Red Hook Houses

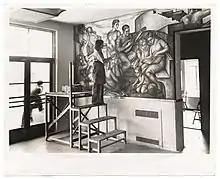
Marion Greenwood working on a fresco mural titled, "Planned Community Life" for the Red Hook Houses, 1940.

Land for the Red Hook Houses was acquired by condemnation starting in May 1938. The Red Hook Houses were designed by architect Alfred Easton Poor with landscaping by Charles N. Lowrie. Construction was completed on the 40-acre, $13 million project on November 20, 1939. Upon completion, the development was heralded as a modern living residence with fireproofing; modern kitchen, bathroom, and laundry facilities; vermin-proof; and open to light.